Tunnel

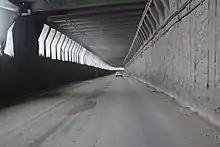
Salang Tunnel in Afghanistan.

The word "tunnel" comes from the Middle English "tonnelle", meaning "a net", derived from Old French "tonnel", a diminutive of "tonne" ("cask"). The modern meaning, referring to an underground passageway, evolved in the 16th century as a metaphor for a narrow, confined space like the inside of a cask.